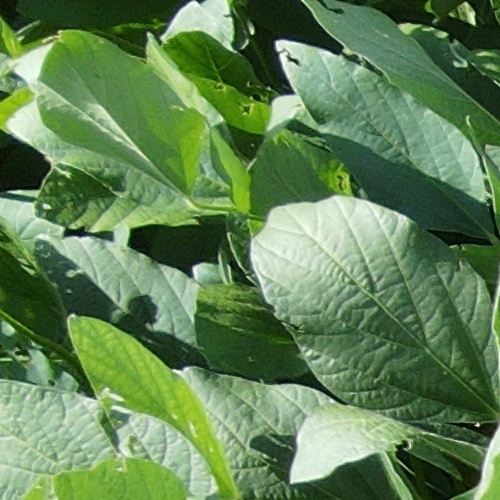
Label: Caterpillar